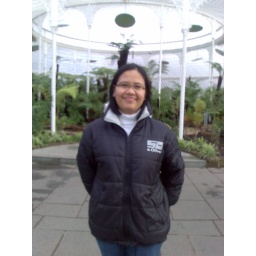
me in the green house at botany garden